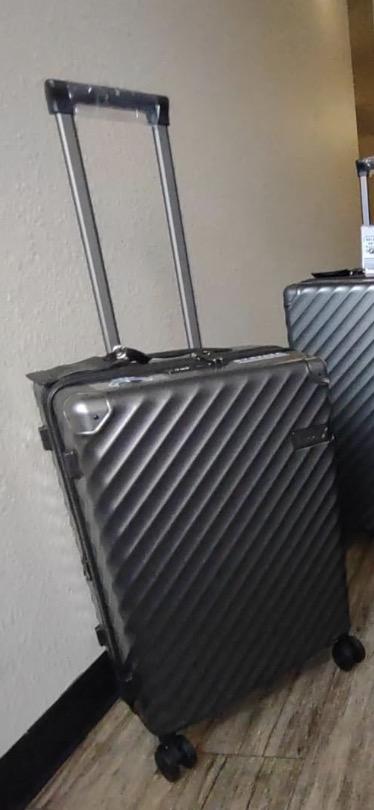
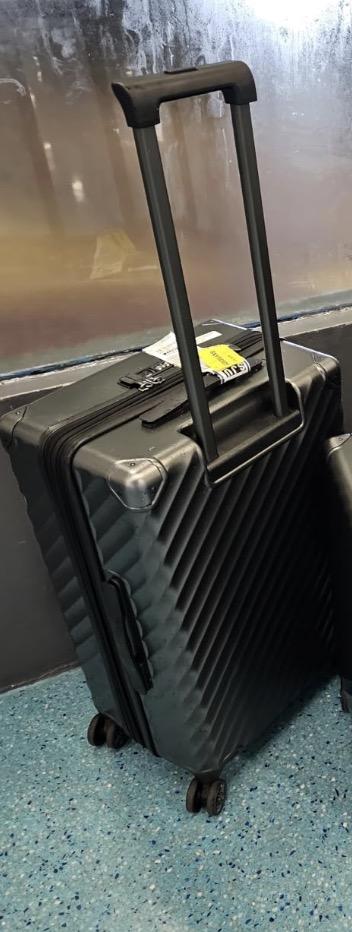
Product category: misc
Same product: yes